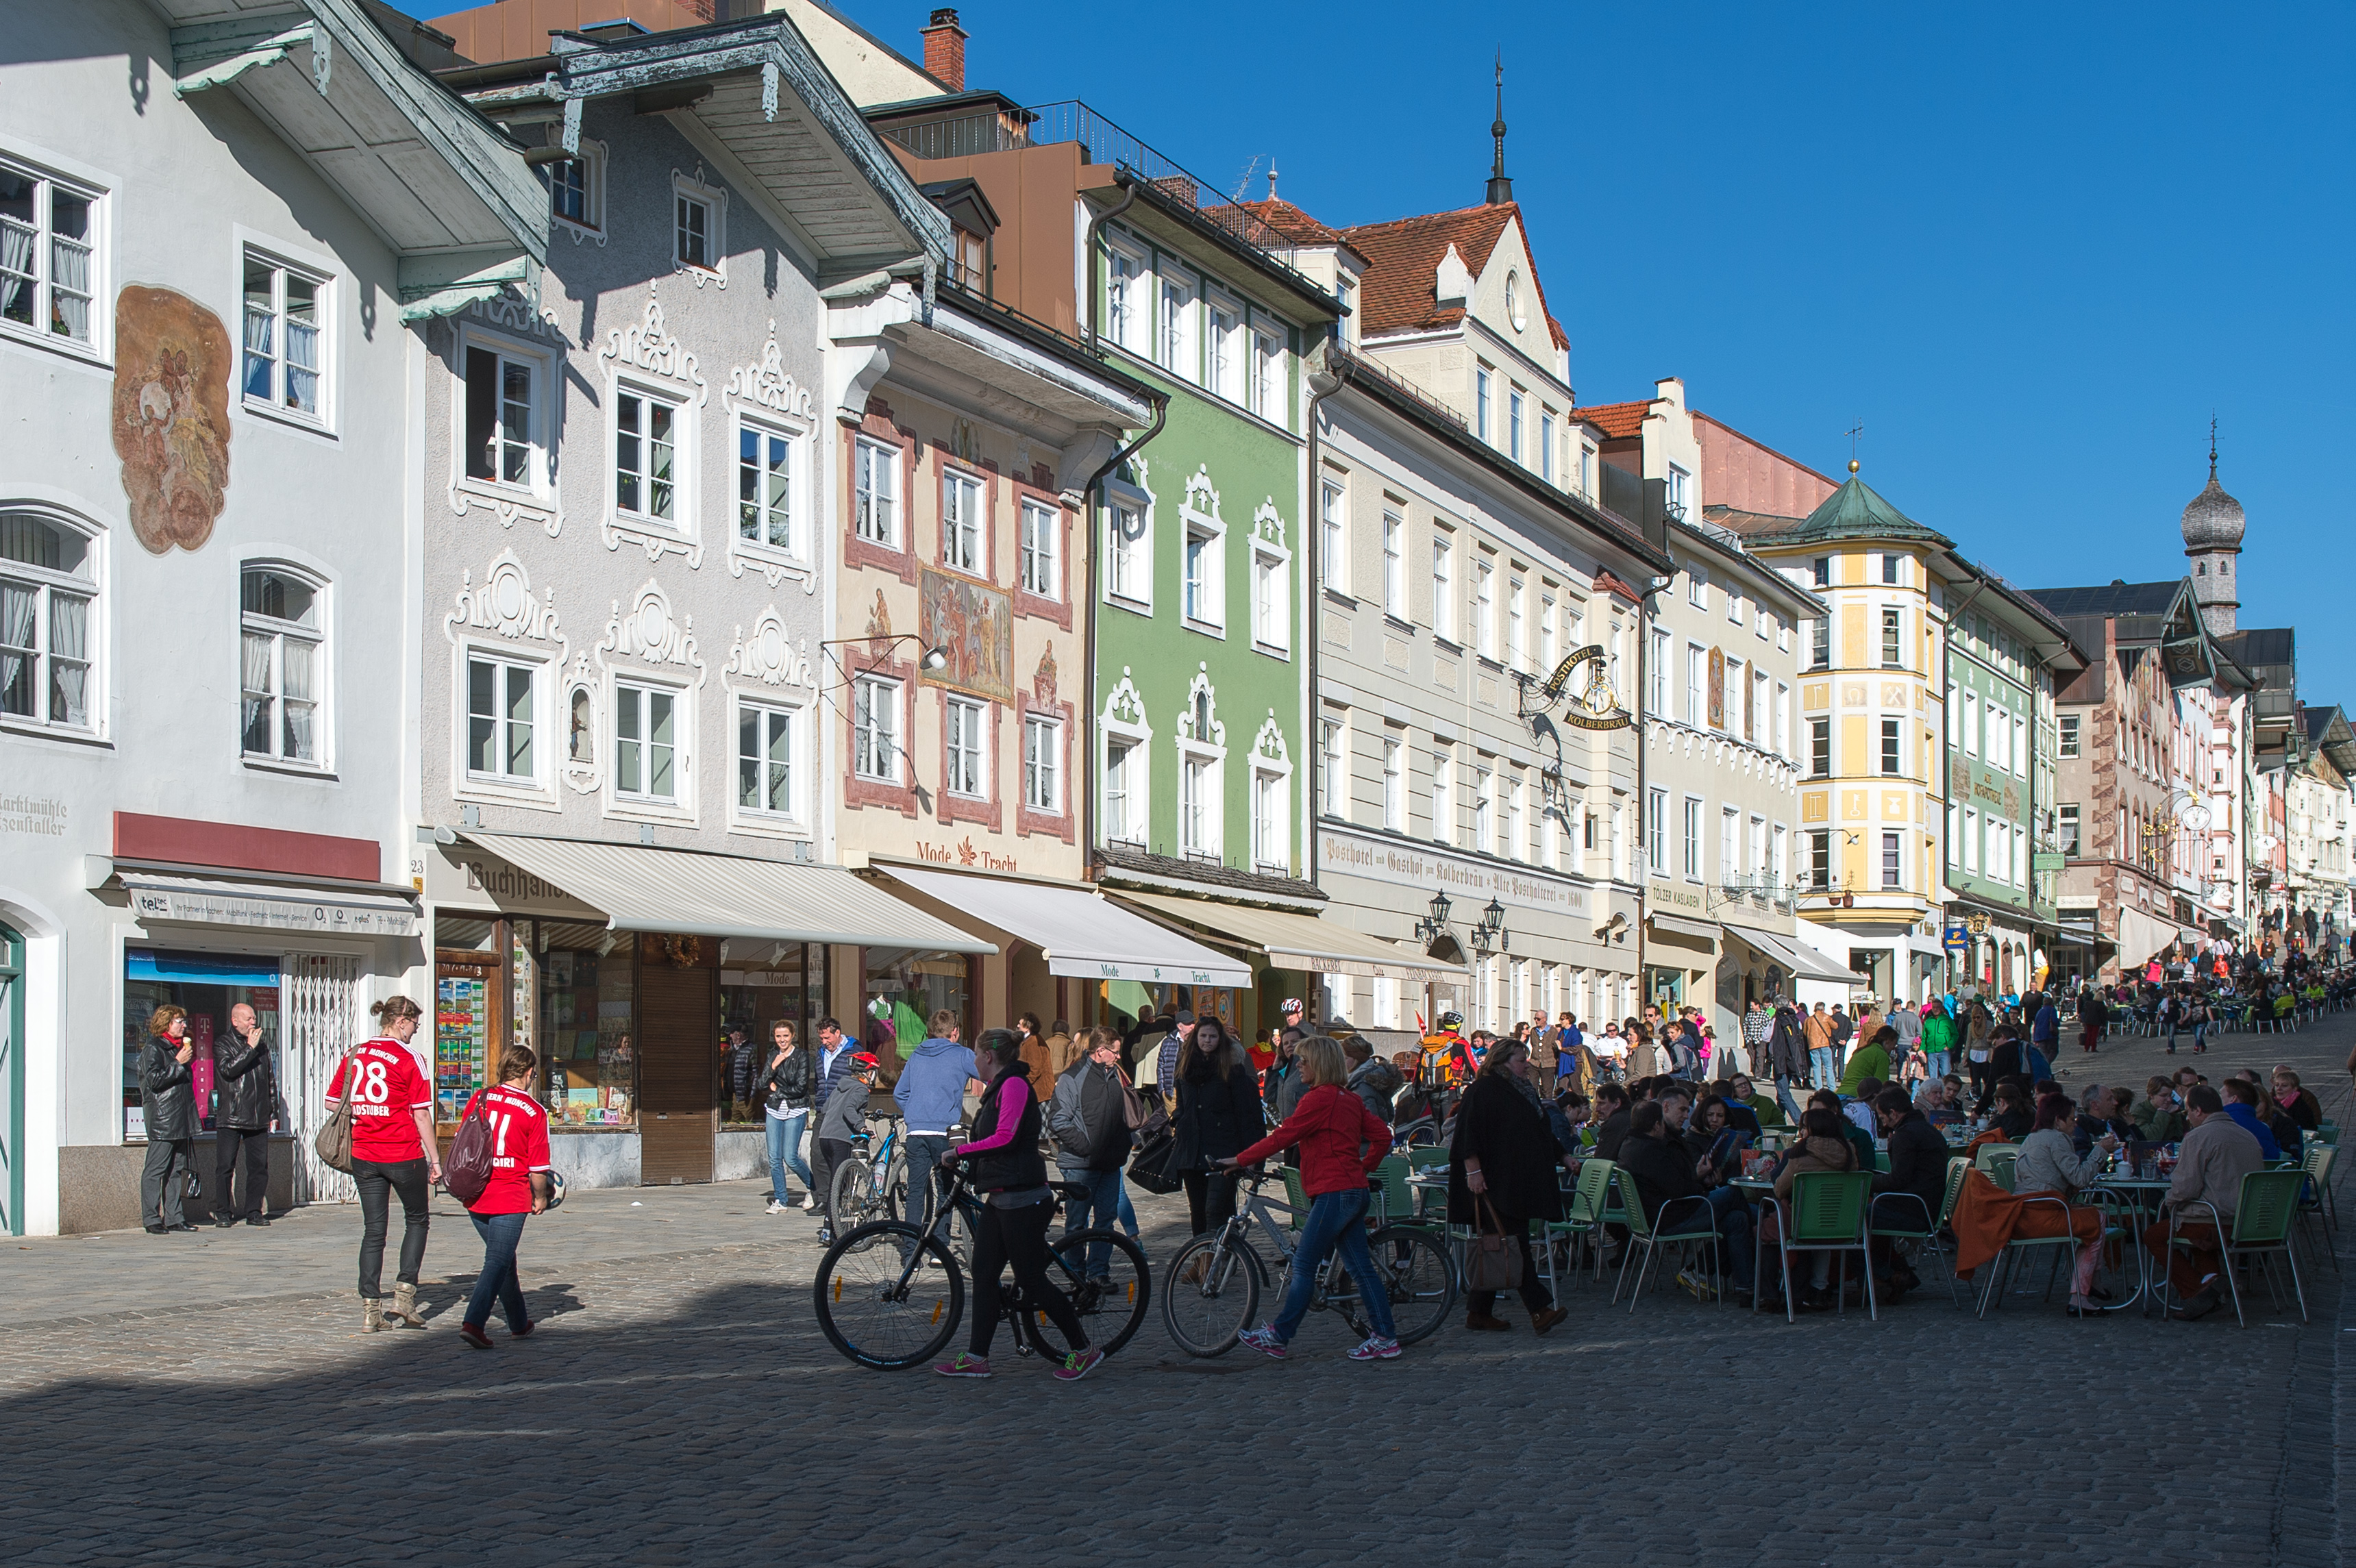
road, street, town, city, downtown, vehicle, nikon, tourism, waterway, infrastructure, town square, nikond4, d4, neighbourhood, badt lz, tours, urban area, human settlement